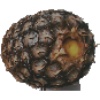
Label: Pineapple 1